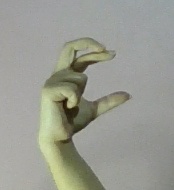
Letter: thal